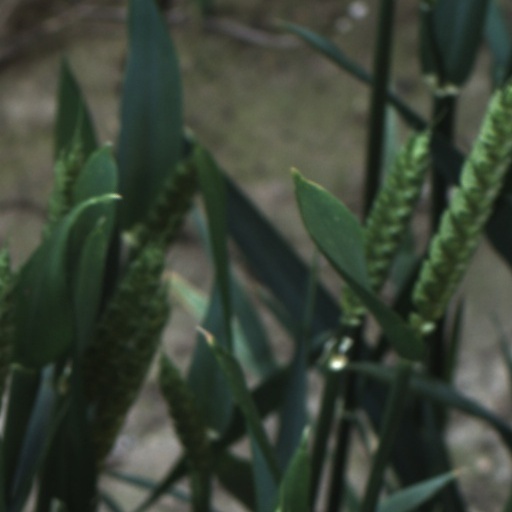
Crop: wheat